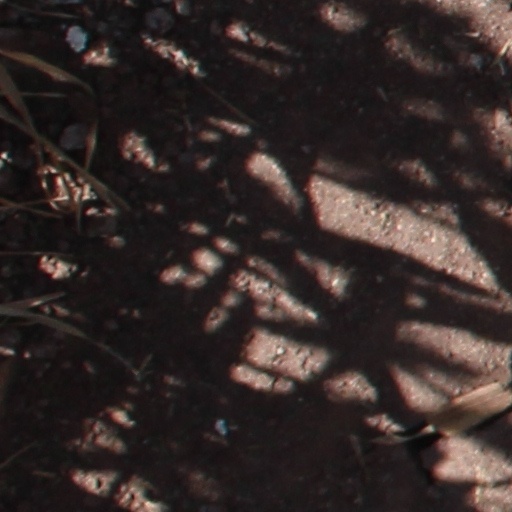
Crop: wheat